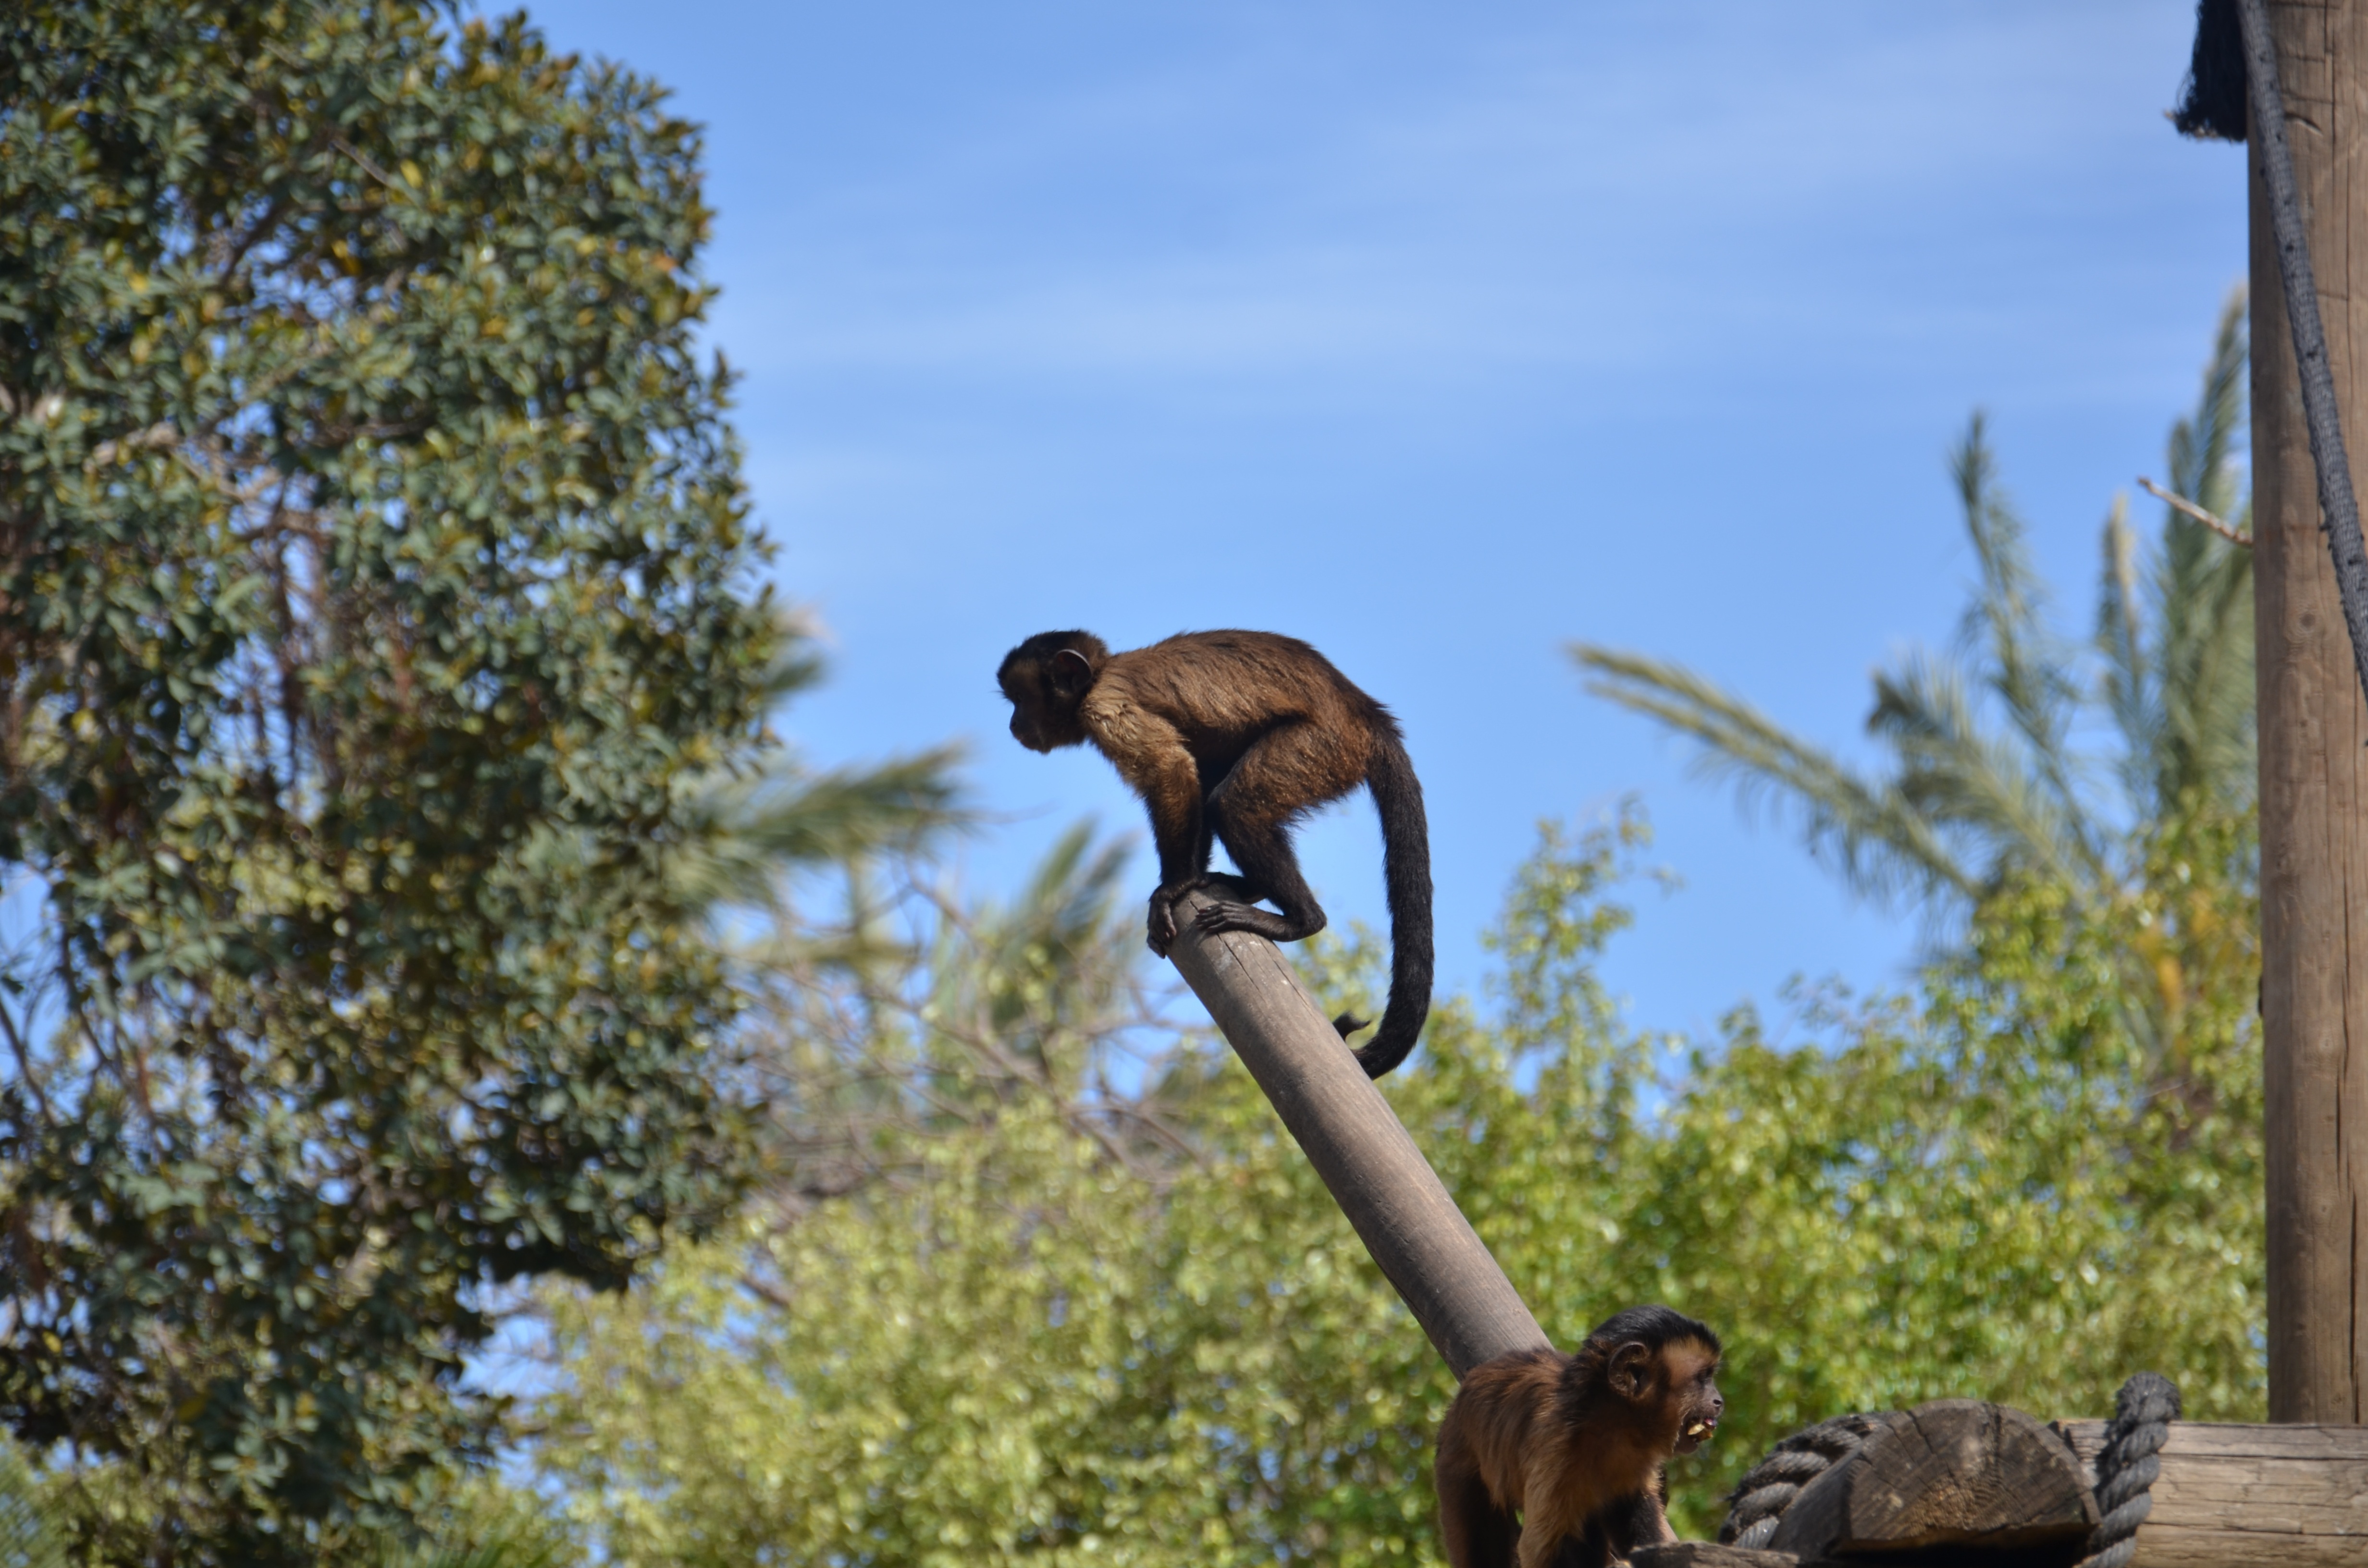
tree, grass, plant, sky, wildlife, zoo, mammal, monkey, primate